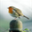
Label: bird